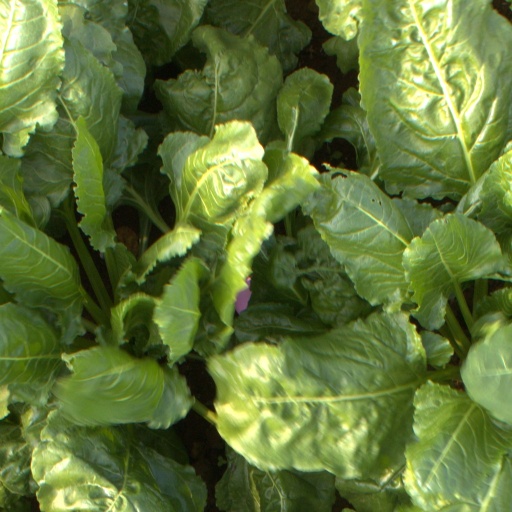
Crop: sugar beet